Nemuro Main Line

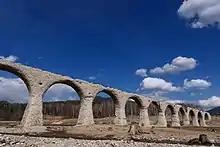
Taushubetsu bridge on the former Tokachi Mitsuma line

The Mitsubishi Mining Co. opened an 8 km line to Penke Sanko in 1949, and a 1 km branch to the Yuya mine in 1954. Both closed with the mine in 1964.